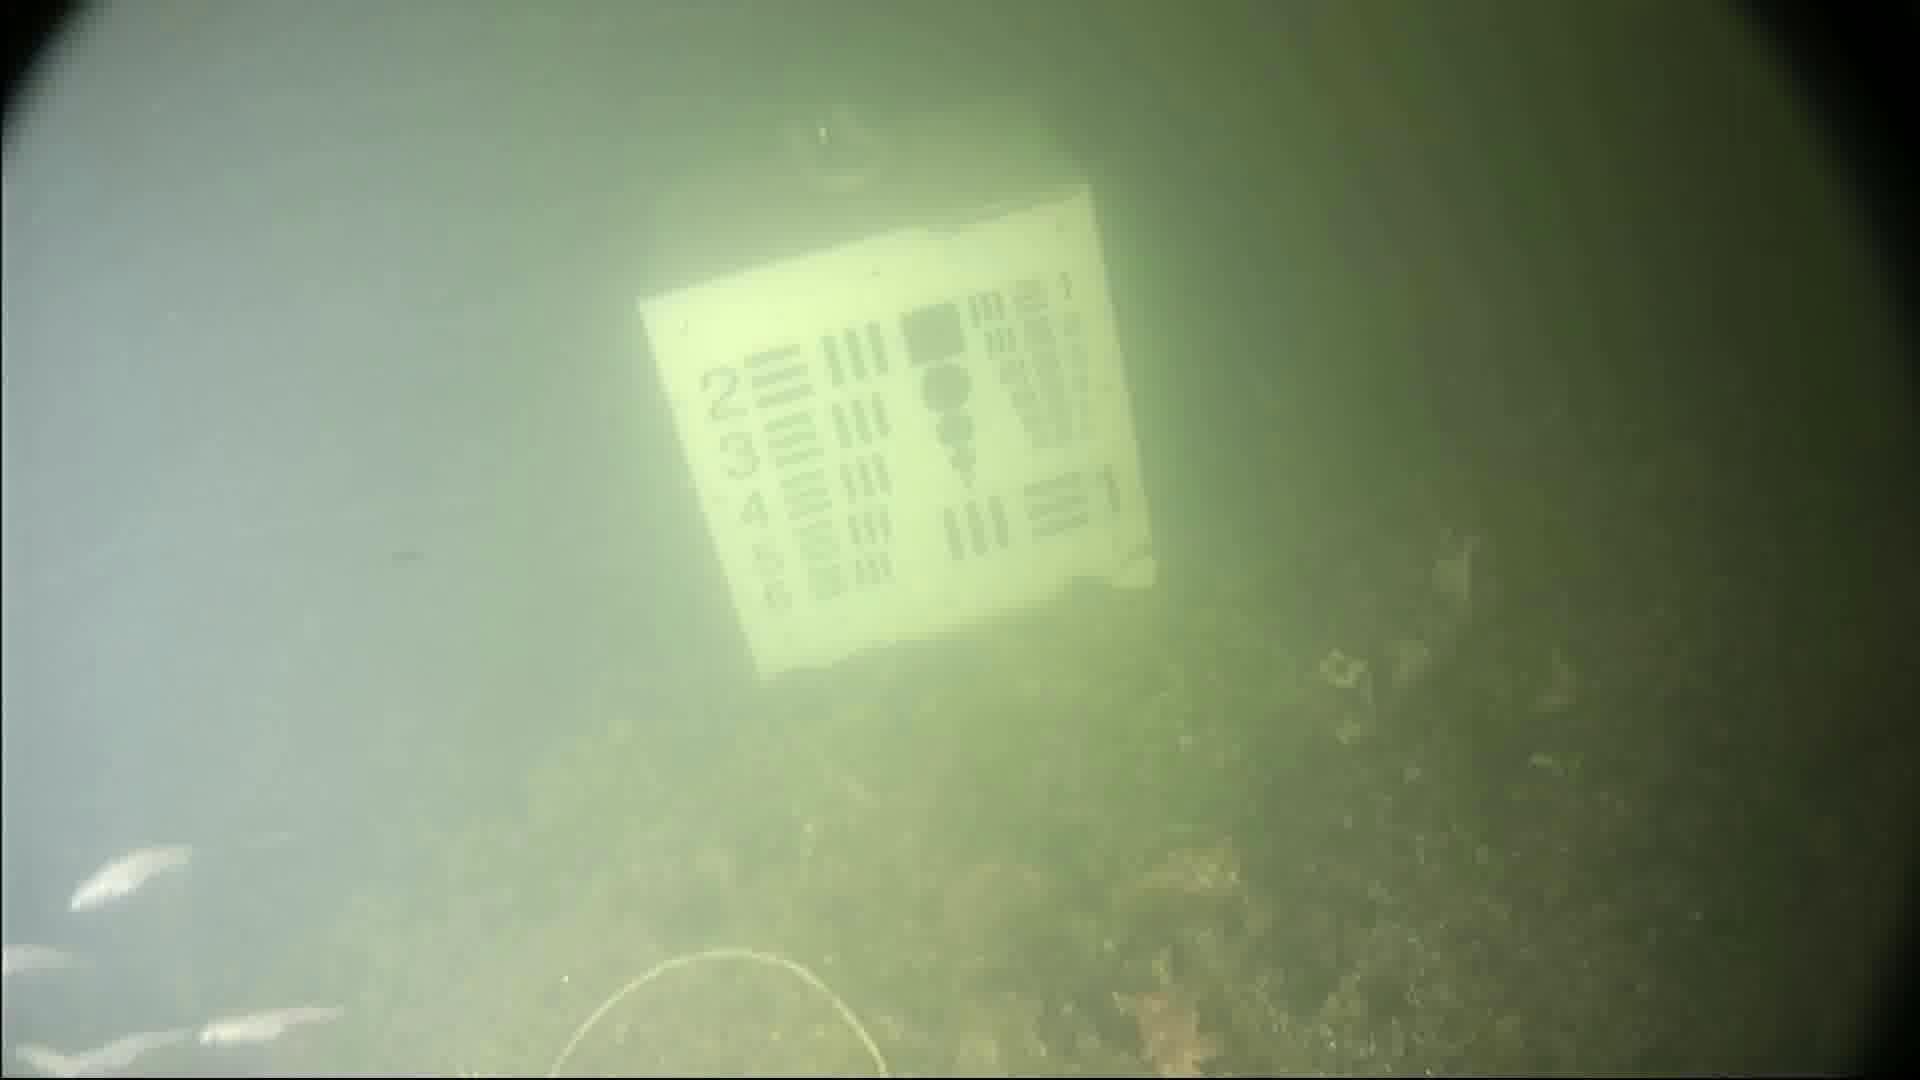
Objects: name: small_fish